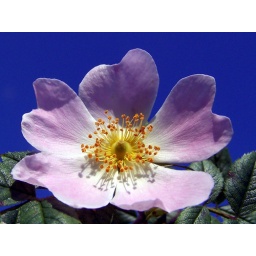
A dog rose in How Tun Woods this morning.There are thousands of them.